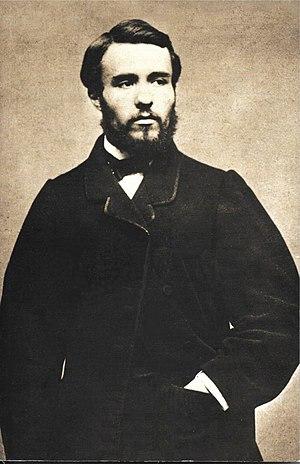
Georges Clemenceau à vingt-quatre ans (musée Georges Clemenceau).
Georges Clemenceau né le 28 septembre 1841 à Mouilleron-en-Pareds et mort le 24 novembre 1929 à Paris, est un homme d'État français, président du Conseil de 1906 à 1909 puis de 1917 à 1920.